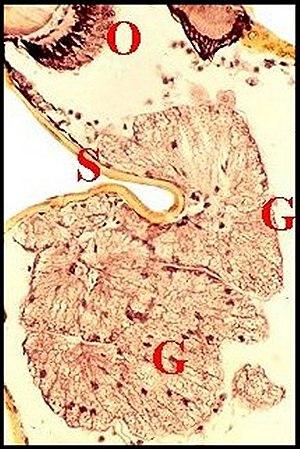
Glande clypéale d' Argyrodes zonatus
Argyrodes est un genre d'araignées aranéomorphes de la famille des Theridiidae.